1984 European Cup Winners' Cup final

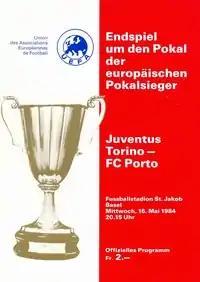
Match programme cover

The 1984 European Cup Winners' Cup Final was a football match contested between Juventus of Italy and Porto of Portugal. It was the final match of the 1983–84 European Cup Winners' Cup and the 24th European Cup Winners' Cup final. It was held at St. Jakob Stadium in Basel, Switzerland.